Berryessa, San Jose

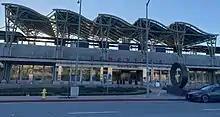
Berryessa/North San José station (BART).

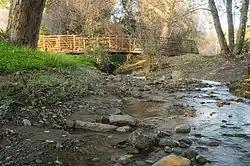
Berryessa Creek Park.

The district borders Milpitas along Landess Avenue to the north and the Alum Rock neighborhood of East San Jose along Mabury Road to the south (needs citation). The County Assessor lists Golf Drive as the southern boundary east of White Road.